Jesse Winker

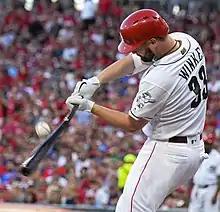
Winker batting for the Reds in 2019

The Reds added Winker to their 40-man roster after the 2016 season, in order to protect him from the Rule 5 draft. He began the 2017 season with the Louisville Bats of the Triple-A International League, and was promoted to the major leagues on April 14. In 2017, Winker batted .298 with seven home runs in 47 games played. Winker began 2018 with Cincinnati, and was a starting outfielder before a right shoulder injury in July ended his season. Prior to his injury, he slashed .299/.405/.431 with seven home runs and 43 RBIs.